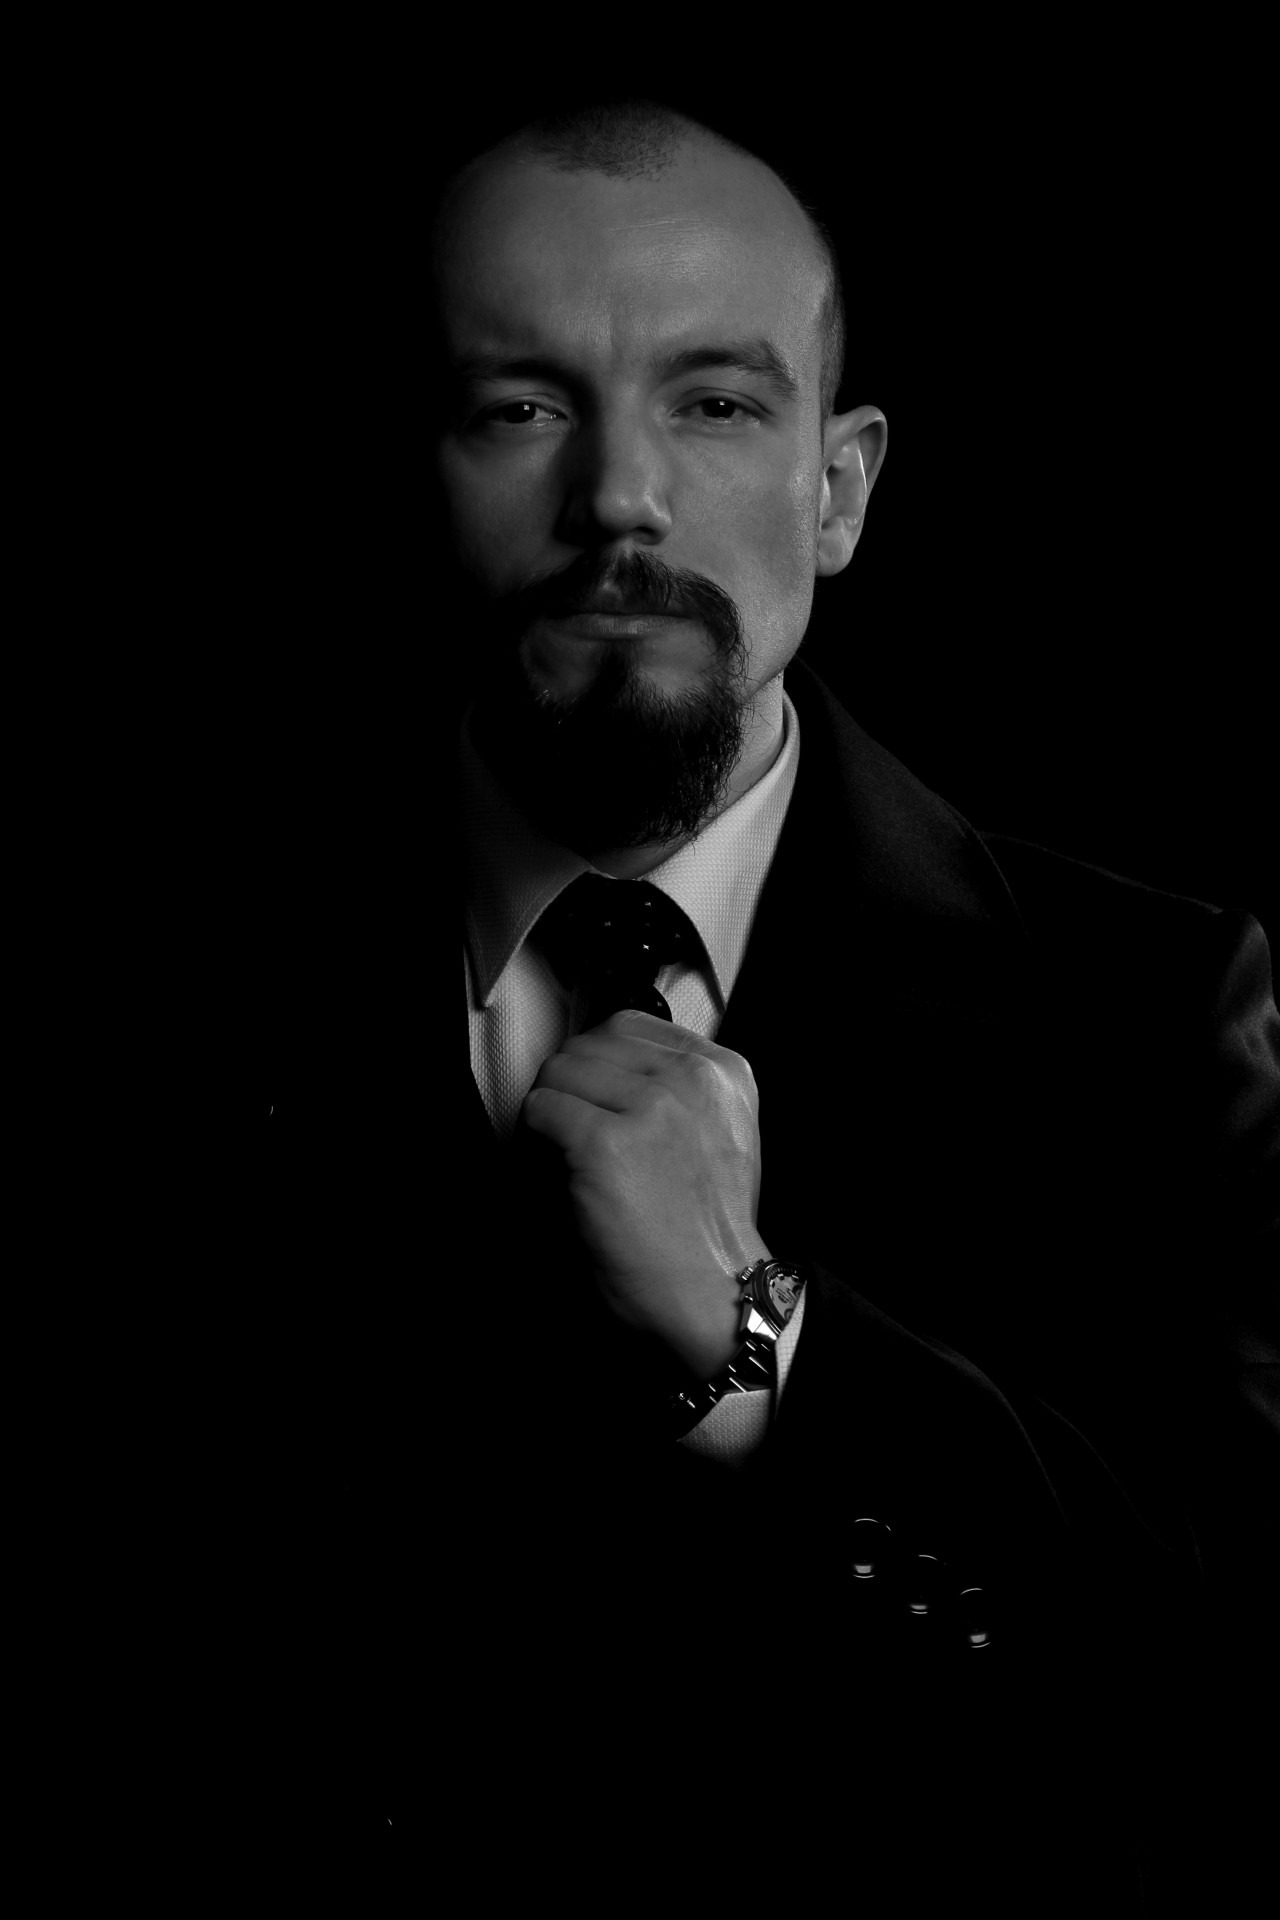
man, black and white, photography, portrait, darkness, black, monochrome, beard, spiritual, education, competition, power, west, gentleman, sage, humanity, moustache, age, history, will, china, leadership, intelligence, smart, excellence, east, monochrome photography, film noir, facial hair, globalism, boldness, imperialism, privilege